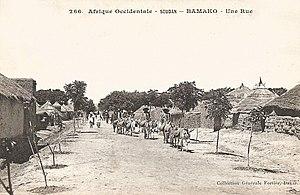
François-Edmond Fortier, Bamako. Une rue. Afrique Occidentale - Soudan.